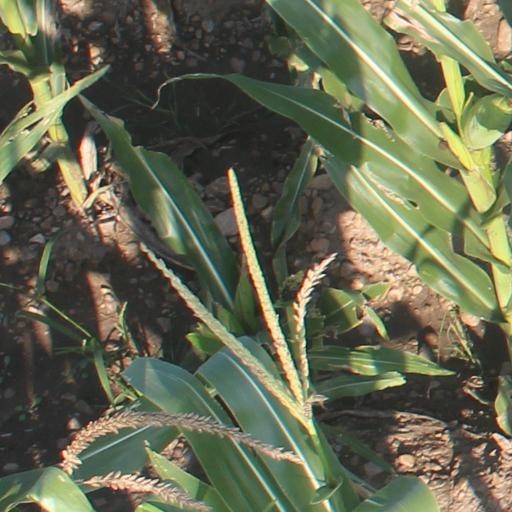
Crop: maize; corn